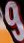
Number: 9